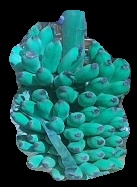
Variety: elakki-bale
Grade: grade2